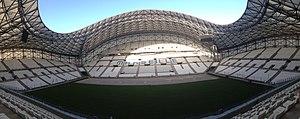
Stade Vélodrome
La Coupe du monde de rugby à XV 2023 qui aura lieu en France, est la dixième édition de cette compétition disputée tous les quatre ans depuis 1987. La France organise la Coupe du monde pour la seconde fois, après celle de 2007. Ce sera également la quatrième édition avec des matches disputés en France après celle de 1991 et de 1999, respectivement organisées par l'Angleterre et le Pays de Galles.
Le stade Vélodrome est une enceinte sportive située à Marseille en France. Bâti dans le 8ᵉ arrondissement, c'est le principal équipement sportif de Marseille et le deuxième stade de France en termes de capacité. Le Vélodrome est, depuis son inauguration en 1937, utilisé par le club de football de l'Olympique de Marseille.
L'Olympique de Marseille est un club de football français fondé en 1899 par René Dufaure de Montmirail.
Cet article présente une liste des principaux stades en France. Généralement dédiés à un sport et réservés par un club particulier, certains stades sont cependant susceptibles d'accueillir plusieurs disciplines, à l'image du Stade de France où sont aussi bien organisés des rencontres de football et de rugby à XV que des événements d'athlétisme.